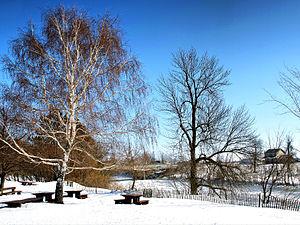
Châteauguay, Montérégie (Québec) - La rivière Châteauguay théâtre de la bataille de la Châteauguay le 26 octobre 1813
La rivière Châteauguay est un tributaire de la rive droite du fleuve Saint-Laurent, coulant dans :